David Hand (statistician)

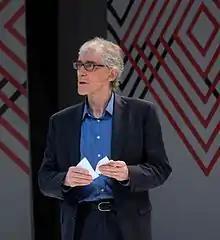
Hand in 2015

David John Hand (born 30 June 1950 in Peterborough) is a British statistician. His research interests include multivariate statistics, classification methods, pattern recognition, computational statistics and the foundations of statistics. He has written technical books on statistics, data mining, finance, classification methods, and measuring wellbeing, as well as science popularisation books including "The Improbability Principle: Why Coincidences, Miracles, and Rare Events Happen Every Day"; "Dark Data: Why What You Don't Know Matters"; and "Statistics: A Very Short Introduction". In 1991 he launched the journal "Statistics and Computing".